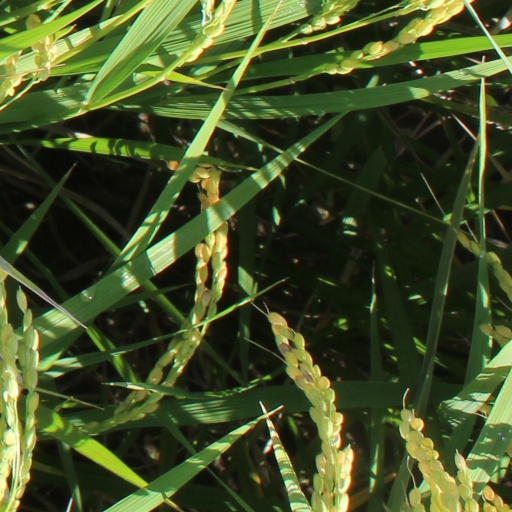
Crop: rice